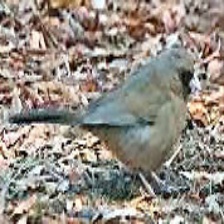
Species: ALBERTS TOWHEE
Scientific name: PIPILO ABERTI